Minsara Kanavu

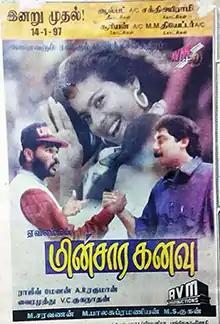
Theatrical release poster

Minsara Kanavu is a 1997 Indian Tamil-language musical romantic comedy film directed and co-written by Rajiv Menon. The film stars Arvind Swamy, Prabhu Deva, and Kajol (in her Tamil debut), and revolves around Priya (Kajol), a convent student who wants to become a nun. Having returned to India from his studies overseas, Thomas (Swamy)—Priya's childhood friend—falls in love with her following their first meeting at her convent. With the help of hairstylist Deva (Prabhu Deva), who is known for his ability to change woman's minds, Thomas tries to dissuade Priya from her ambition but Deva instead falls in love with her.